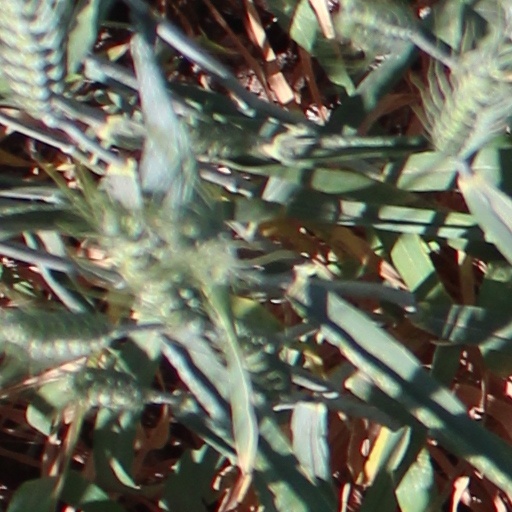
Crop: wheat